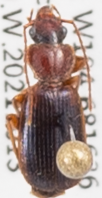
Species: Cymindis planipennis
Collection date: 2021-10-13
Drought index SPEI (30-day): -1.69
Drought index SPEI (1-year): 0.32
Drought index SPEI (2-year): -0.71